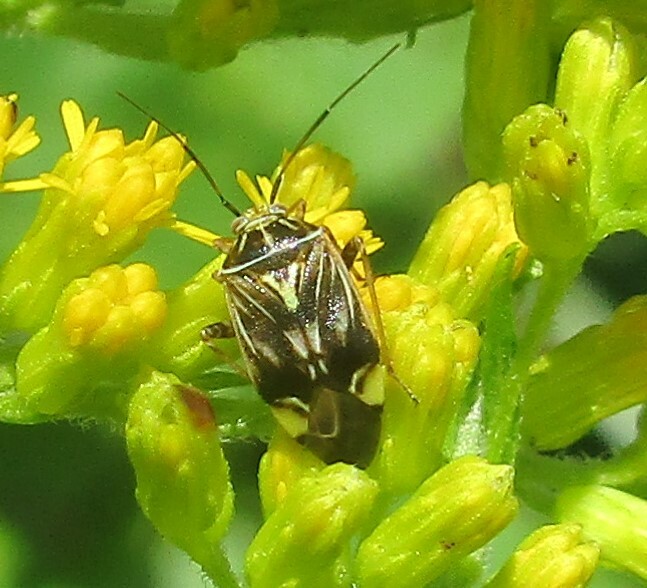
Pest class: lygus_bug